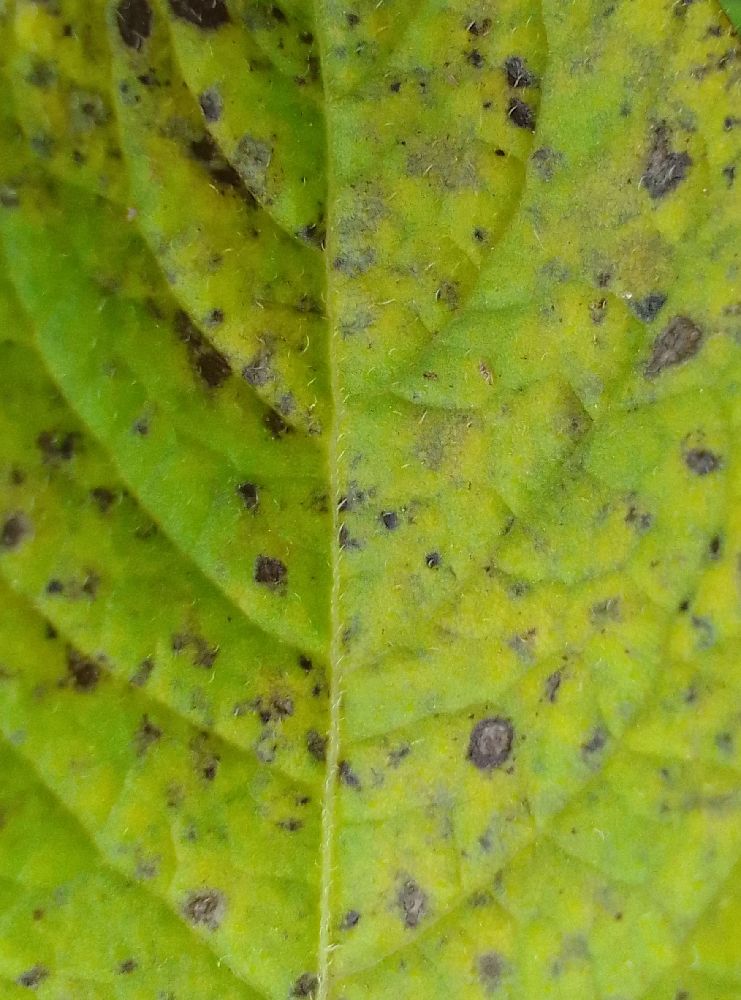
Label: Early blight